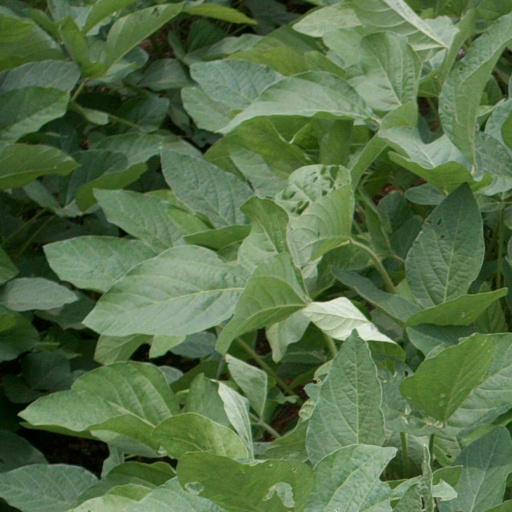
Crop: soybean